Duke of Medinaceli

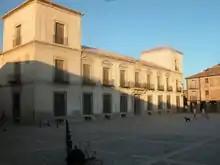
The Ducal Palace ("Palacio Ducal") at Medinaceli

In 1368, the King of the Crown of Castile bestowed the title of Count of Medinaceli on Bernal de Foix, the second husband of Isabel de la Cerda. Their grandson Luis, 3rd Count of Medinaceli, eventually inherited the title and changed his family name to "de la Cerda". Later on, Queen Isabella I of Castile raised the title from Count to Duke in 1479 for Luis de la Cerda y de la Vega, 5th Count of Medinaceli.